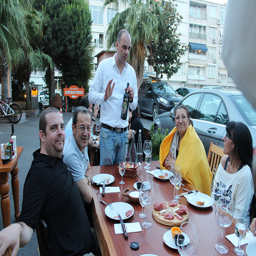
People are sitting outside at a table, and are eating and drinking wine.
People sitting at a table smiling and eating dinner and drinking.
A group of people sit outside and enjoy their dinner.
Four people are sitting down at a table with their plates of food posing to have their picture taken.
A group of people who are sitting around a table.